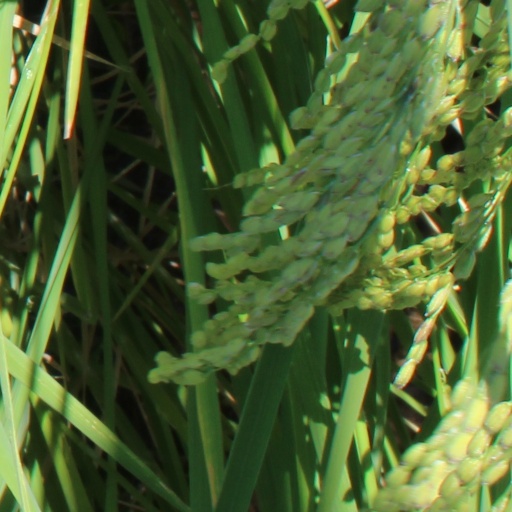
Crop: rice